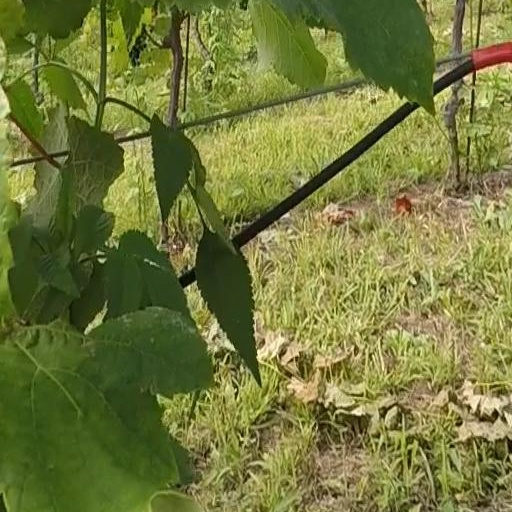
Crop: grape